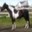
Label: horse